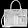
Label: Bag